Sina Ashouri

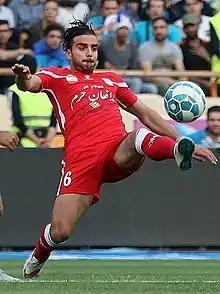
Ashoru with Tractor colours

Sina Ashouri (born 16 September 1988) is an Iranian retired footballer who last played for Tractor and Zob Ahan among other clubs in Persian Gulf Pro League.